Florida Gators softball

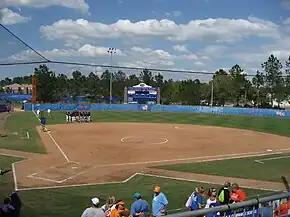
Katie Seashole Pressly Softball Stadium, the Gainesville, Florida home field of the Florida Gators softball team.

To replace Johns, Florida athletic director Jeremy Foley hired the then-head coach of the Wichita State Shockers softball team, Tim Walton, as the Gators' new coach. Under Walton, the Florida softball team has become a consistent SEC and national title contender. In 2014, the Gators won their first national title over Alabama, and the following year they repeated as national champions, this time by defeating Michigan.